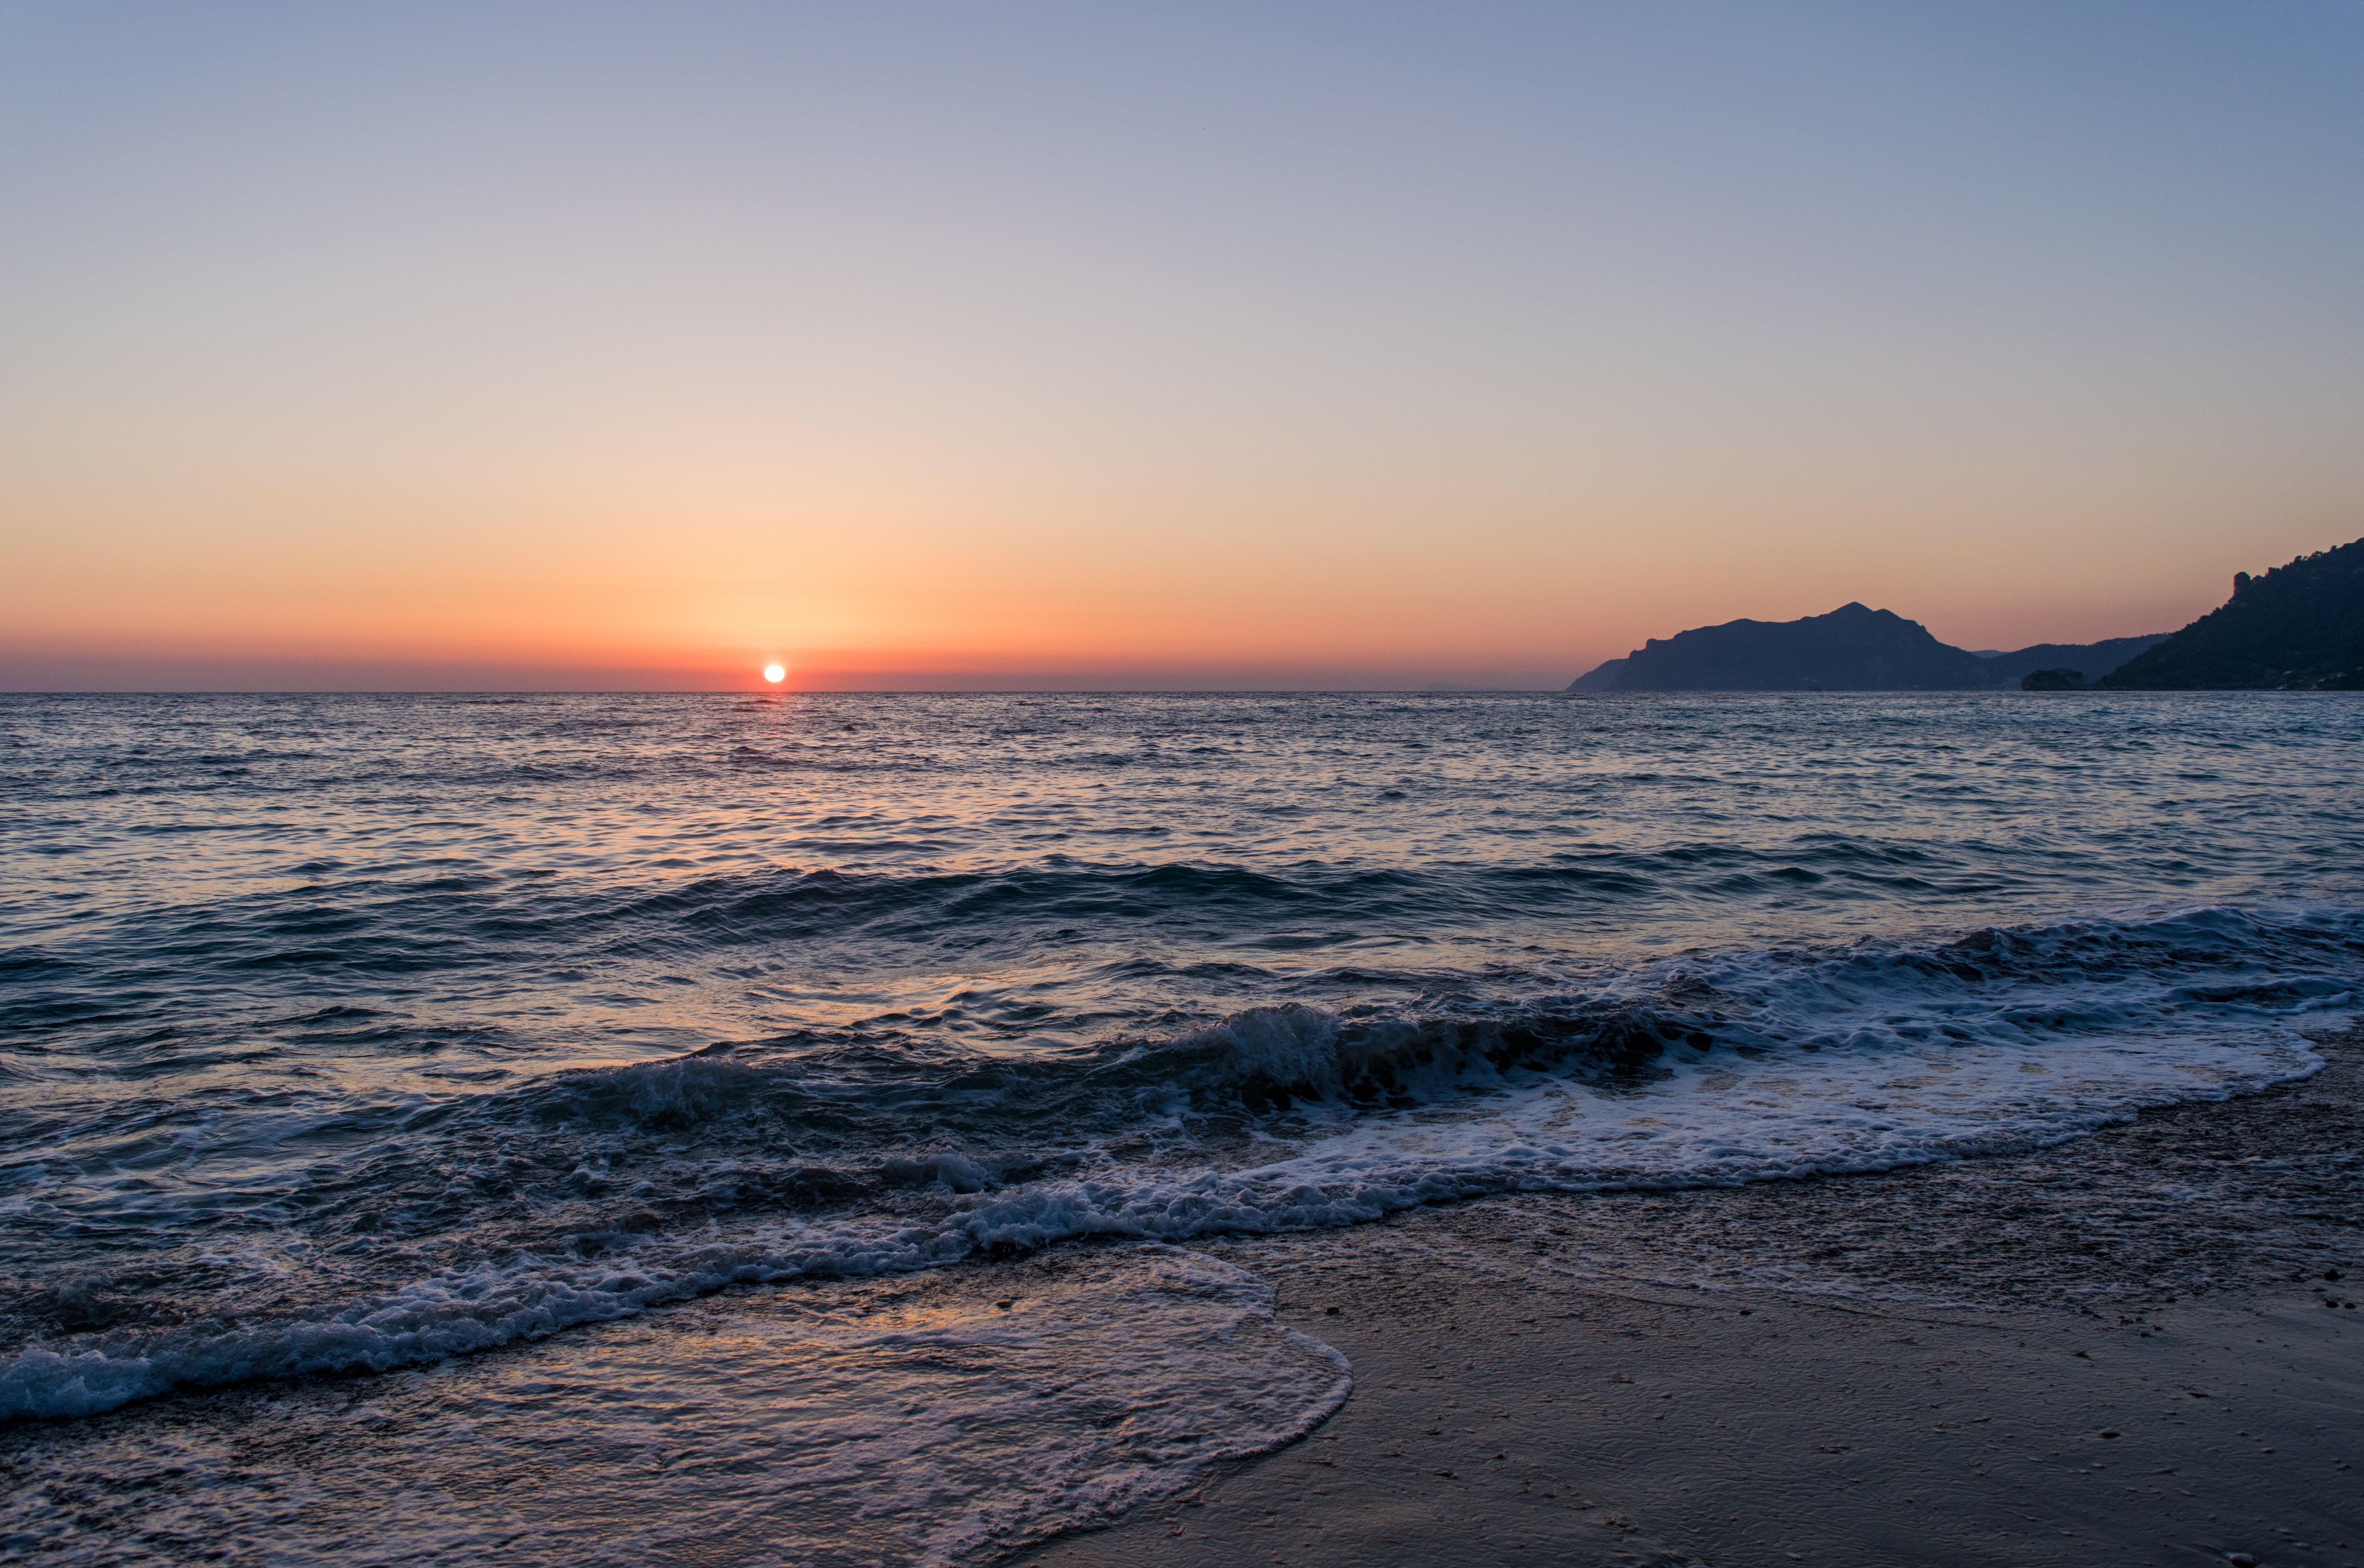
beach, landscape, sea, coast, water, nature, sand, ocean, horizon, silhouette, cloud, sky, sun, sunrise, sunset, morning, shore, wave, dawn, summer, dusk, evening, orange, mediterranean, red, holiday, island, romantic, blue, rest, tourism, heat, body of water, farbenpracht, relaxation, boats, greece, mallorca, rays, beautiful, still, quiet, mood, idyll, of course, abendstimmung, cape, corfu, afterglow, recovery, wind wave